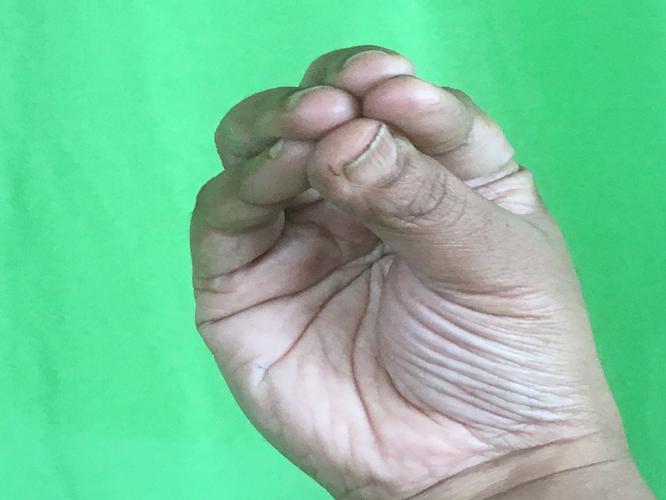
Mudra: Mukulam
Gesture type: single_hand